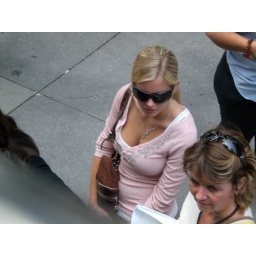
Taken from the top of a red double decker tour bus in NYC